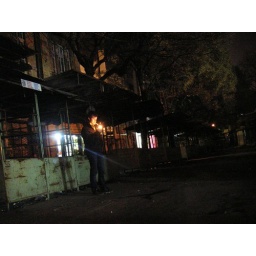
patrick in market at night - close to my house - sofia